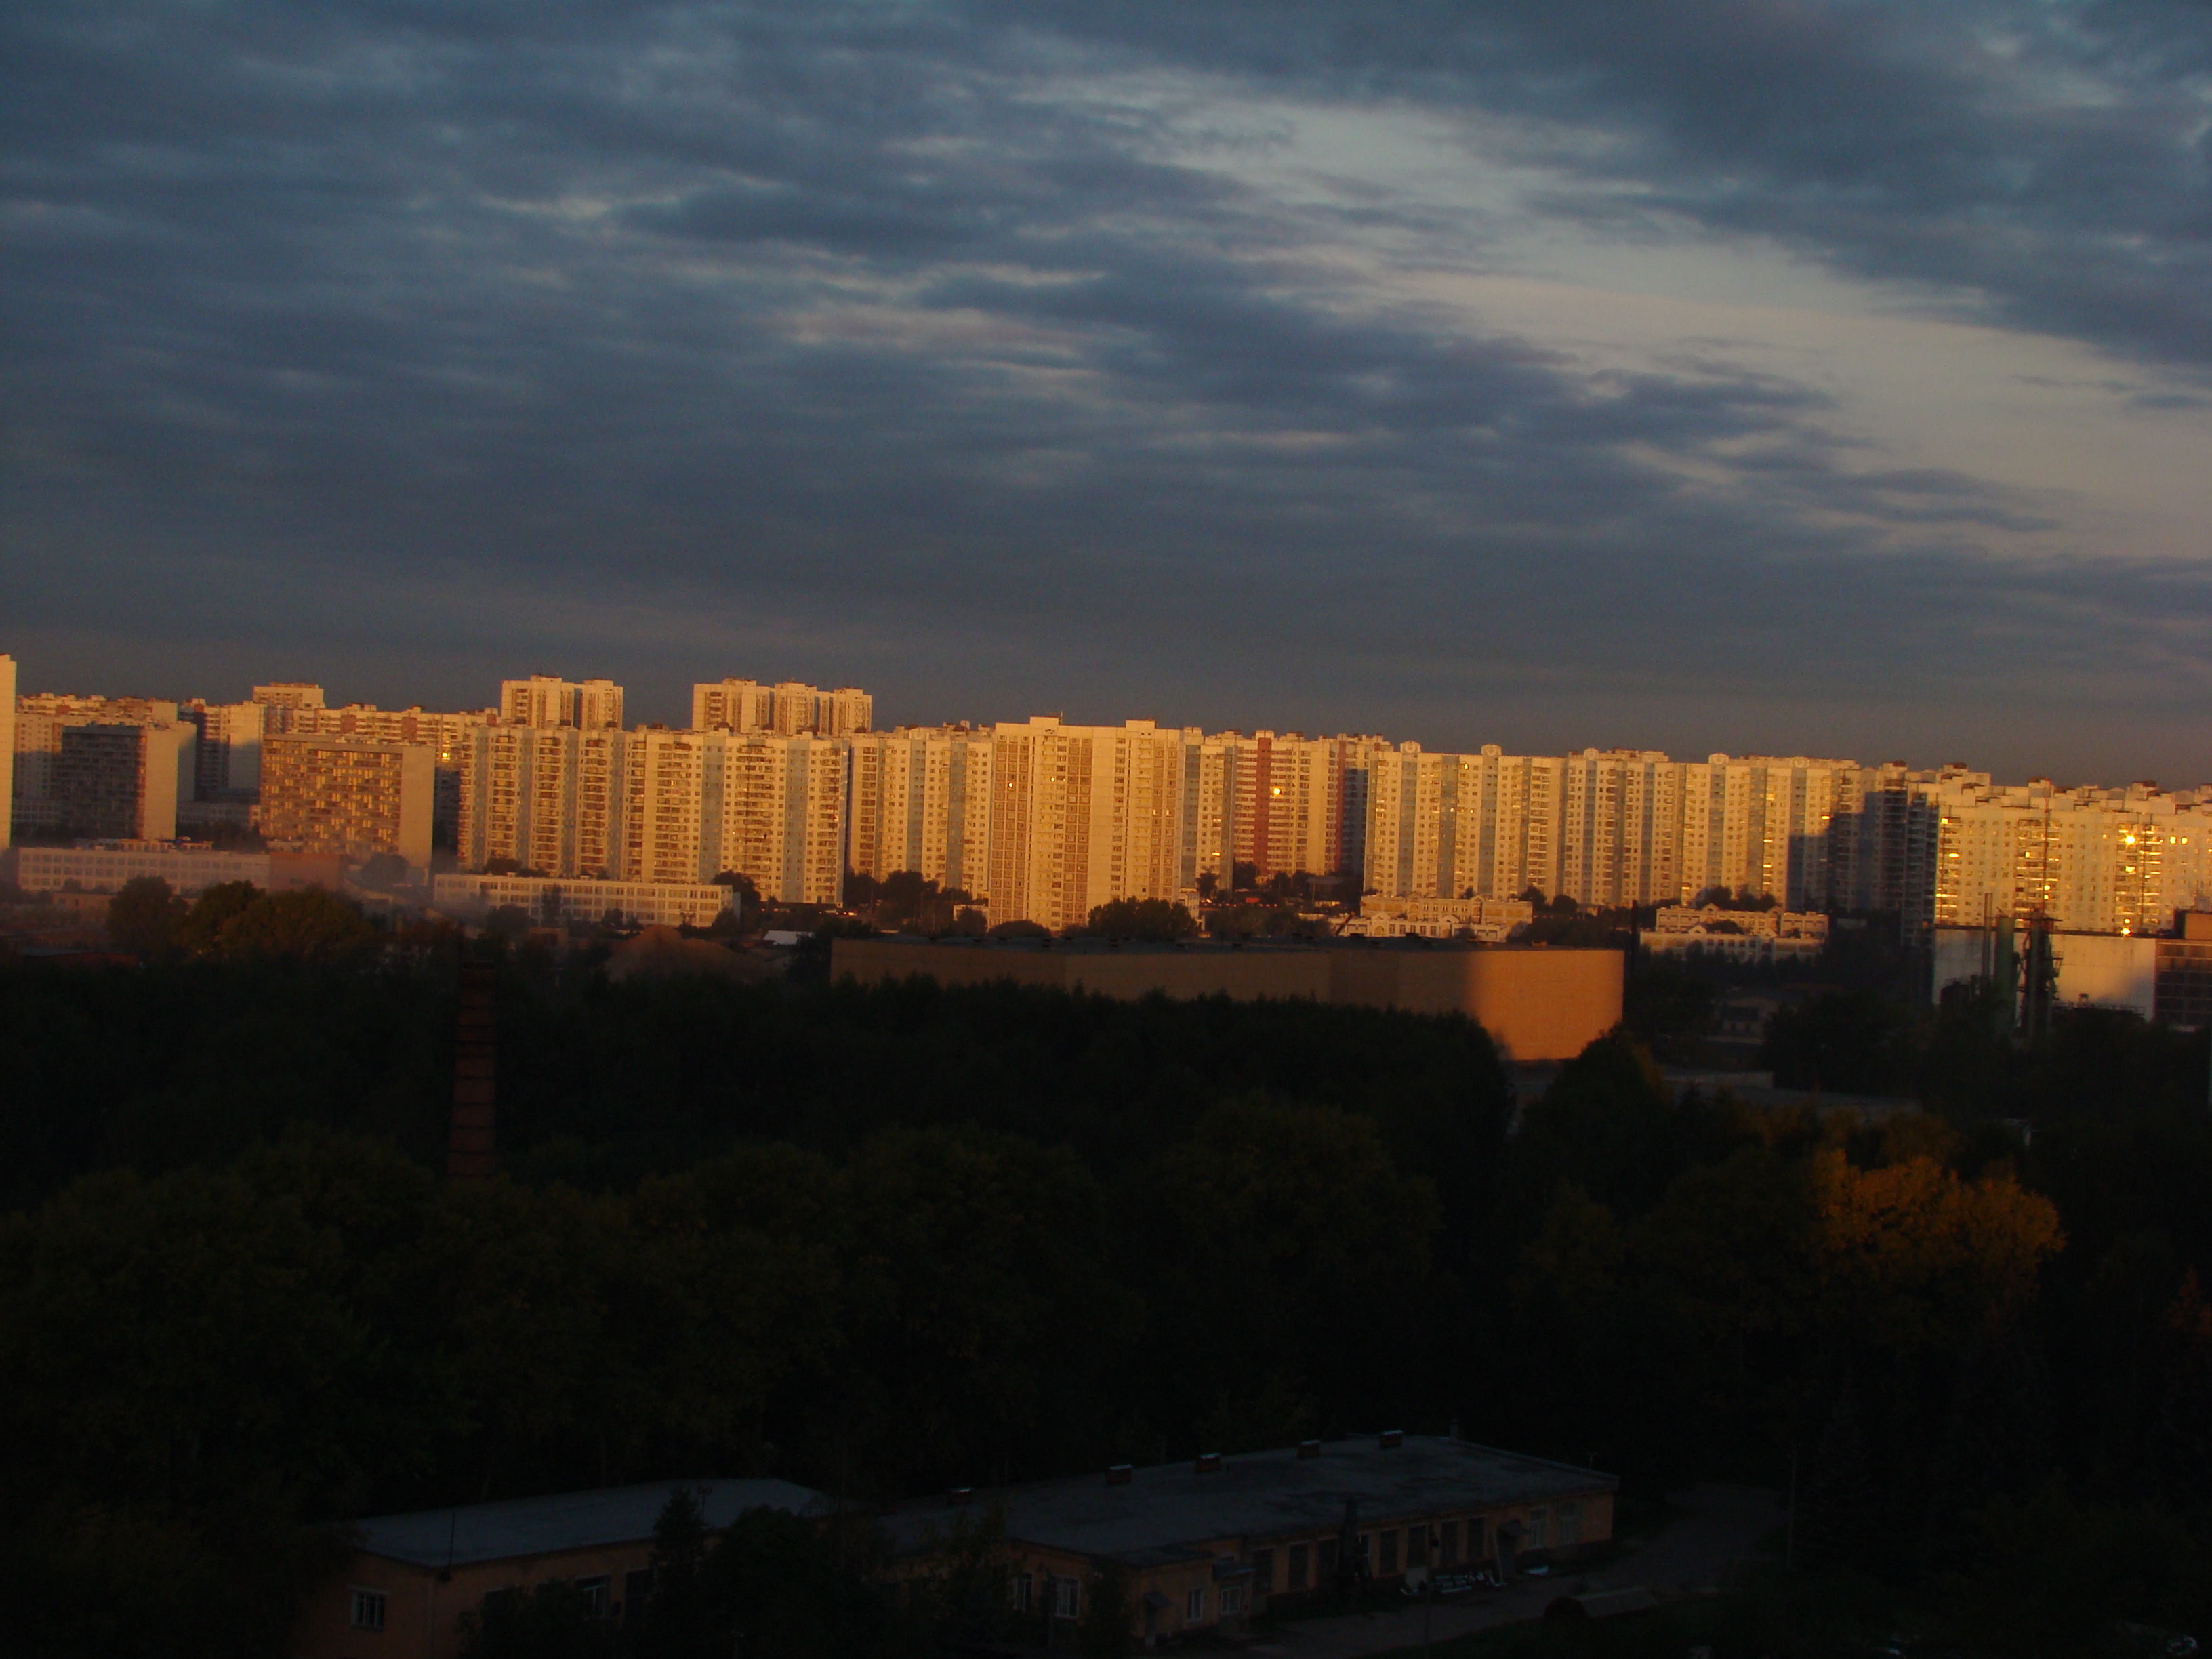
horizon, cloud, sky, sunrise, sunset, skyline, night, morning, dawn, city, cityscape, dusk, evening, sony, moscow, russia, cityscapes, dsch9, human settlement